HaMerotz LaMillion 4

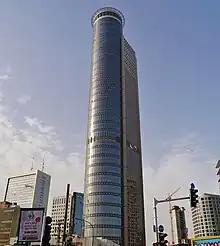
After racing through Argentina, teams returned to Israel and travel to the Moshe Aviv Tower in Ramat Gan to learn their overall placement.

In this leg's Roadblock, one team member would have to traverse across a series of hammocks hanging between trees, making their way from the start to the end of the course without touching the ground. At the end of the last hammock, they would find their next clue. The clue then told teams that the other team member would have to complete the course in a must faster time, to receive their next clue proper. Before leaving the reserve, teams voted for who would be Yielded.